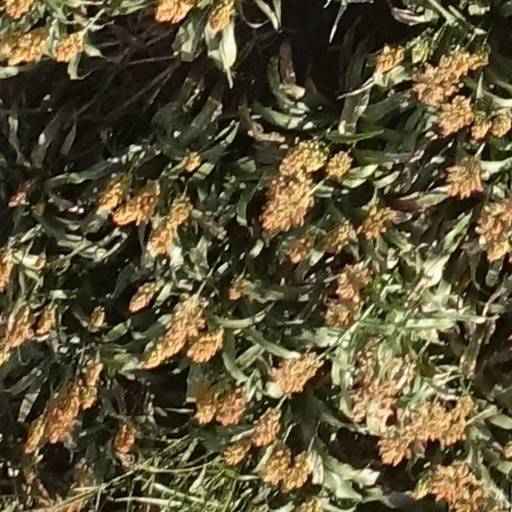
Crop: sorghum